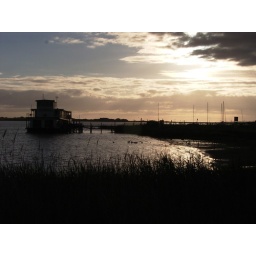
river boat in mornig light goolwa